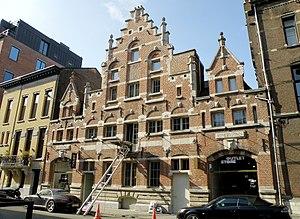
Léonard Blomme était un architecte belge, auteur de nombreux édifices, dont quelques-uns à caractère monumental, souvent fortement ornementés, et situés presque tous dans l’agglomération anversoise ou dans la moitié sud-ouest de la province d'Anvers. Pratiquant divers styles selon la vogue de son temps, l'environnement local ou les desiderata de ses commanditaires, il penchait cependant davantage vers le néo-gothique et le néo-renaissance ; très schématiquement, le néo-gothique est préféré pour l’architecture religieuse, le néo-Renaissance flamande pour l’architecture civile publique, et le style anglo-normand pour les maisons privées. Le matériau privilégié est la brique, rehaussée, dans des proportions variables, de grès blanc et de pierre bleue.